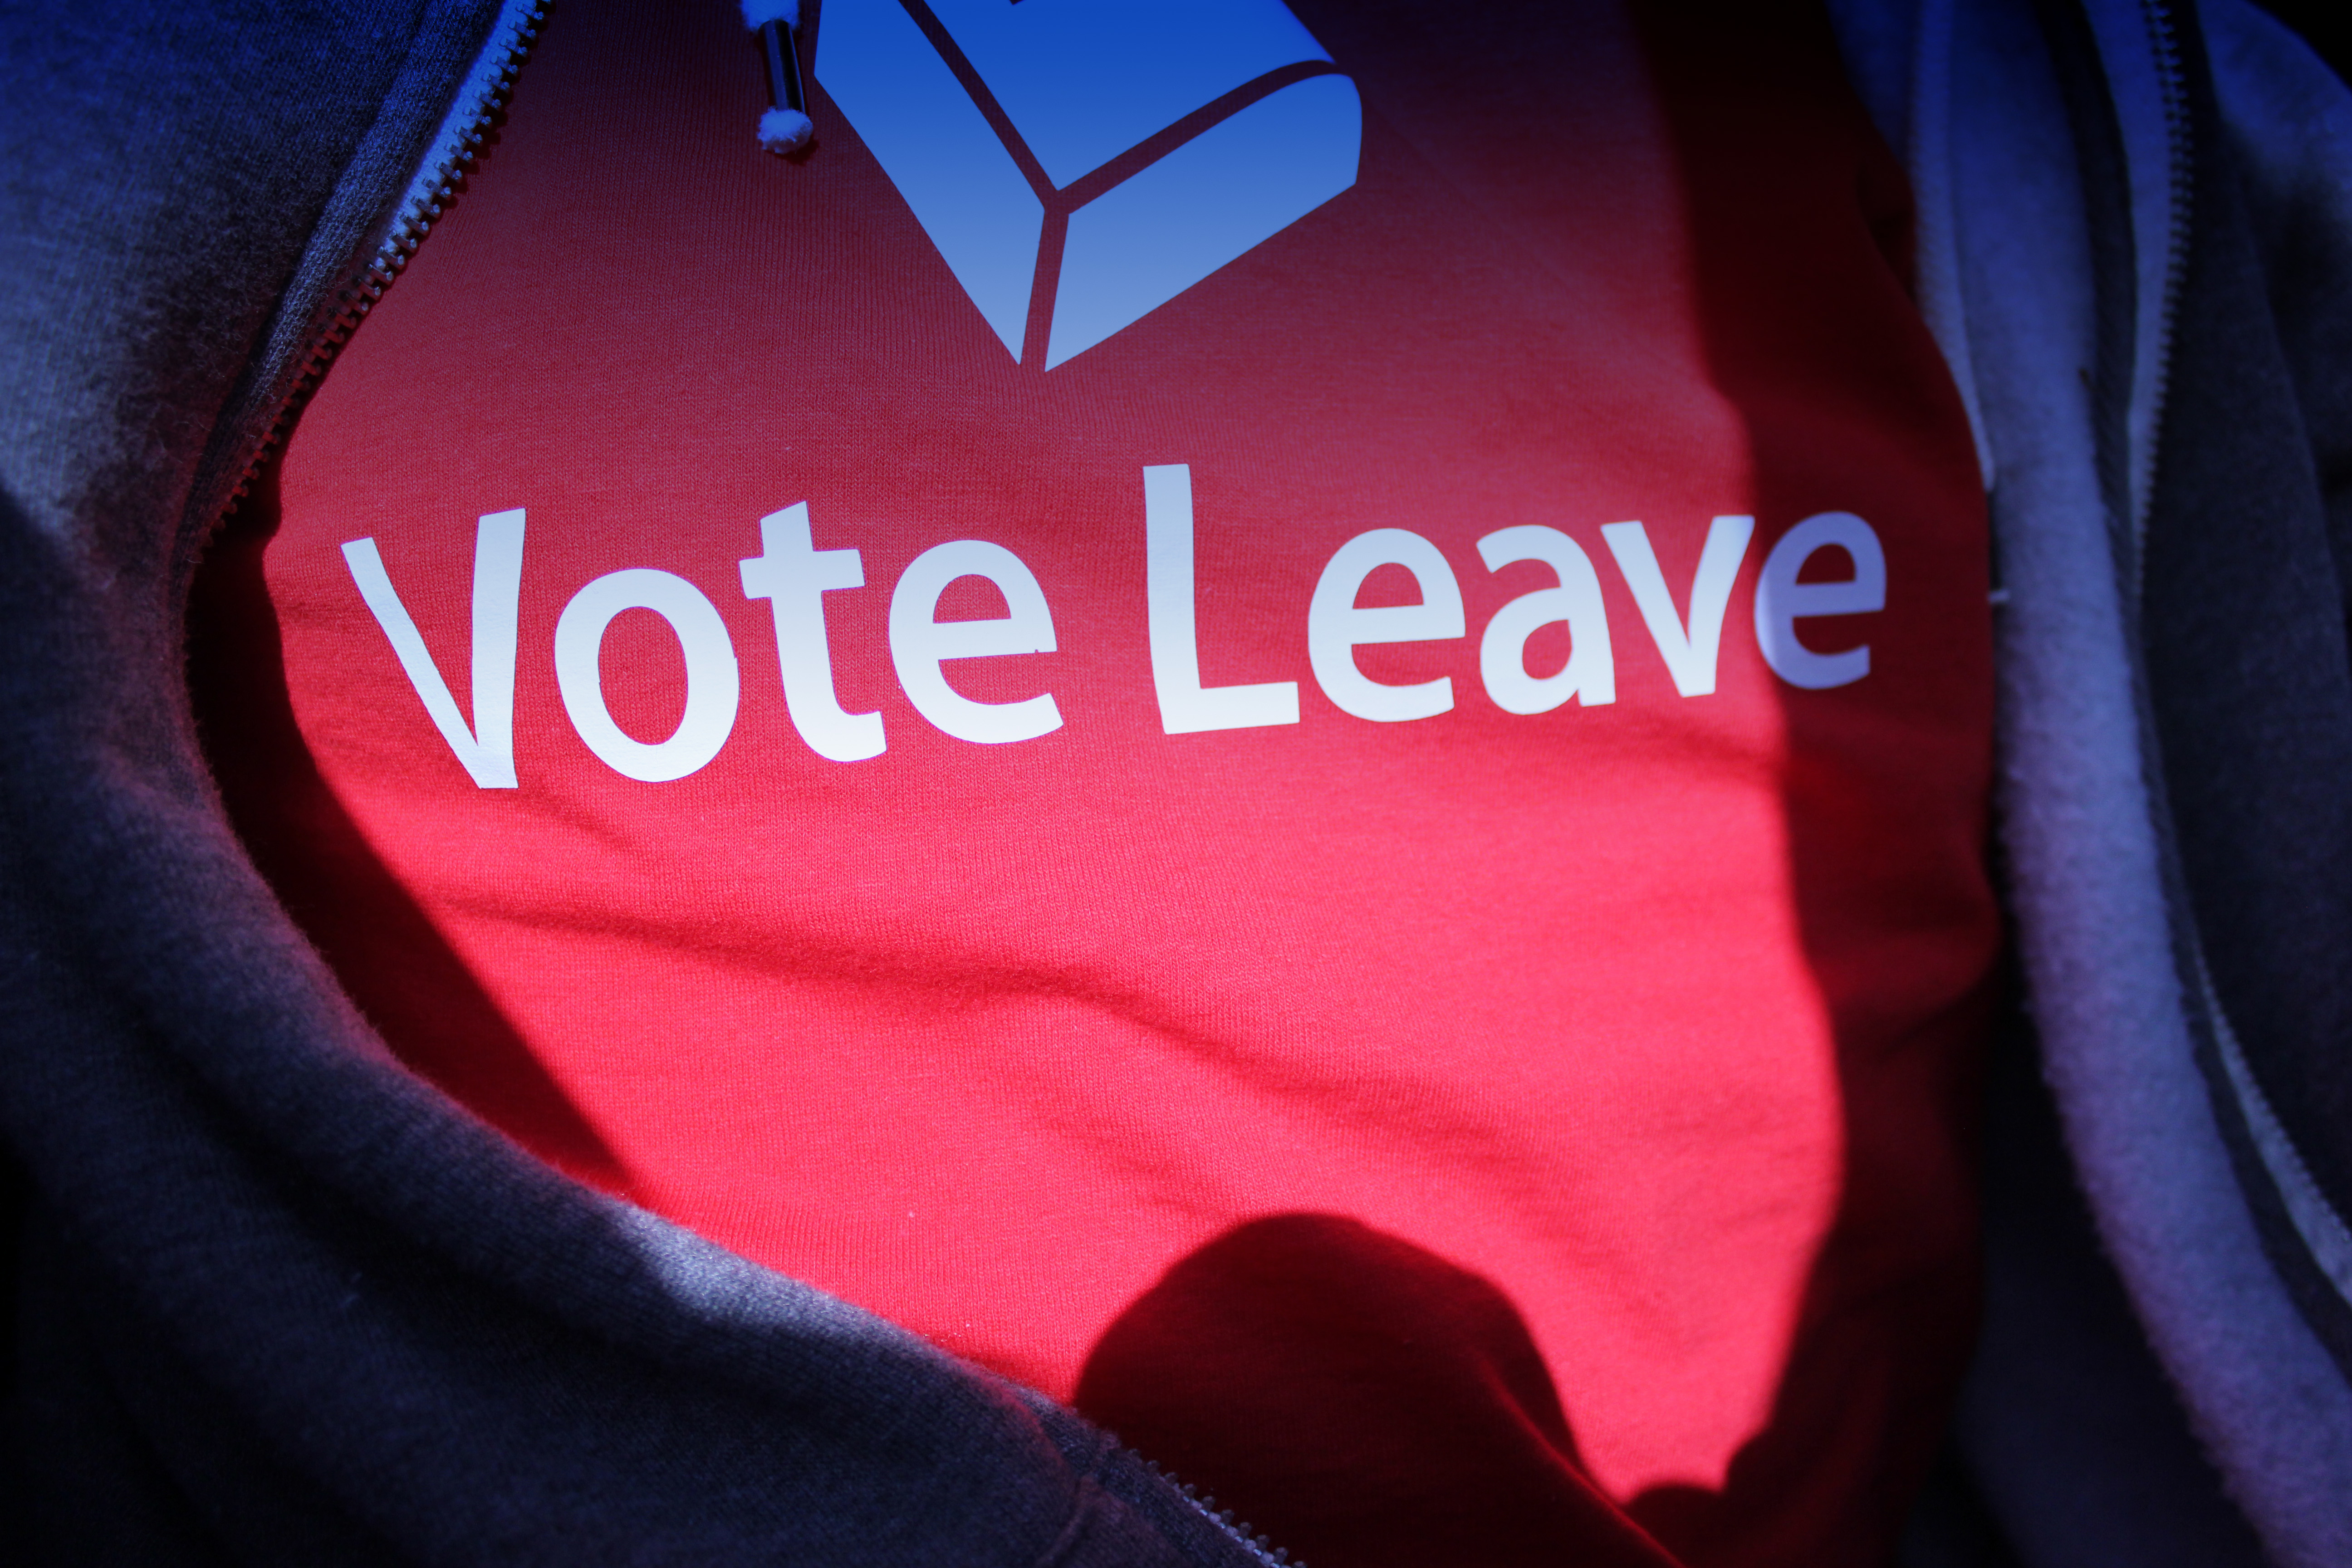
light, white, street, wave, shade, country, europe, love, red, phone, color, canon, contrast, blue, box, tv, radio, vote, uk, 2016, free, eos, future, great, new, greatbritain, unitedkingdom, brexit, passion, freeuse, eu, feel, scotland, out, britain, organ, good, this, shape, cv, true, leave, emotion, scot, tory, times, pride, ttip, win, borisjohnson, campaign, proud, winners, eureferendum, teeshirt, annonymous, voteleave, loyal, gisela, ogrady, andrealeadsom, conservative, remain, lbc, referndum, farage, cameron, decides